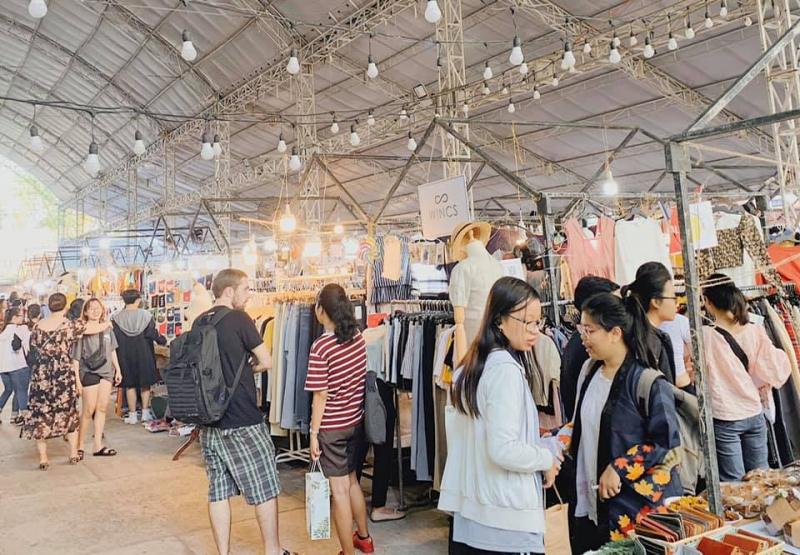
cô gái mặc áo khoác đen và đeo ba lô xám đang nói chuyện với cô gái mặc áo khoác màu trắng và đeo kính